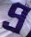
Number: 9